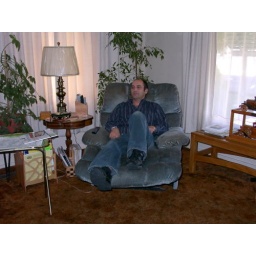
Tony chilling out in Dad's favorite chair in the living room of my parents' house in Spokane. July, 2006.